King Street (Toronto)

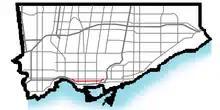

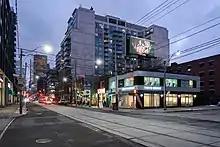
King Street East during evening

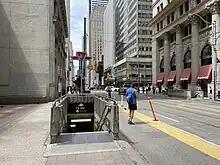
King Street at TTC King station

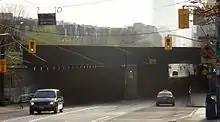
The King Street West Railway Subway, built in 1888, carries CN and GO Transit rail traffic above King Street West between Atlantic and Sudbury.

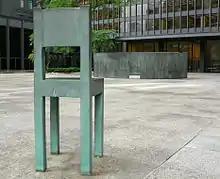
"Wall and chairs" (1985) by Al McWilliams on King Street

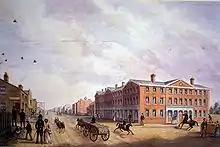
The intersection of King and York Streets in 1834, looking east along King Street. The Chewett Building, on the southeast corner, was Toronto's first office block and the largest single structure in town.

King Street is a major east–west commercial thoroughfare in Toronto, Ontario, Canada. It was one of the first streets laid out in the 1793 plan of the town of York, which became Toronto in 1834.